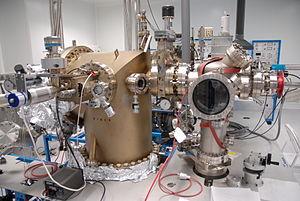
Système d'épitaxie par jet moléculaire à la centrale de technologie du LAAS-CNRS à Toulouse, France.
Le laboratoire d'analyse et d'architecture des systèmes est une unité propre de recherche du Centre national de la recherche scientifique située sur le complexe spatial de Lespinet, à Toulouse. Au 1er janvier 2019, le LAAS est constitué de 577 personnes et de 26 groupes de recherche répartis dans 8 départements scientifiques. Créé en 1968 sous le nom de « Laboratoire d'automatique et de ses applications spatiales », en association avec l'Université de Toulouse, il mène des recherches en informatique, robotique, automatique et micro et nano systèmes. Le LAAS promeut par ailleurs la recherche transdisciplinaire par le biais de 4 axes stratégiques: Intelligence ambiante, Vivant, Espace et Energie.